Aristolochic acid

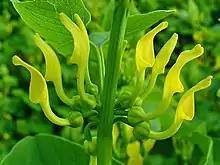
"Aristolochia clematitis", the plant responsible for Balkan endemic nephropathy

A study reported in the Science Translational Medicine journal in October 2017 reported high incidents of liver cancer in Asia, particularly Taiwan, which bore the "well-defined mutational signature" of aristolochic acids. The same link was found in Vietnam and other South-east Asian countries. This was compared with much lower rates found in Europe and North America.